Casa de la Independencia Museum

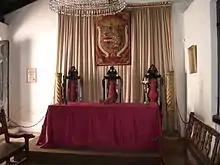
Office room

Important documents from this period, signed by various patriots of the Paraguayan independence are kept in this room. Here is also exhibited a bureau which belonged to Fernando de la Mora and five pictures, among which one stands out, representing a key moment of the independence – the intimidation of Governor Velazco, painted by Jaime Bestard.